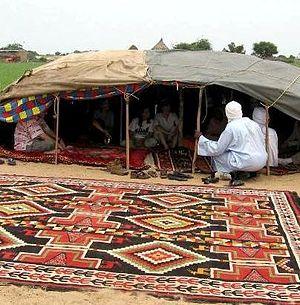
Moussoro est une ville du Tchad située au centre ouest du pays. Chef-lieu du Bahr El Ghazel et ville principale de l'ethnie Gourane.